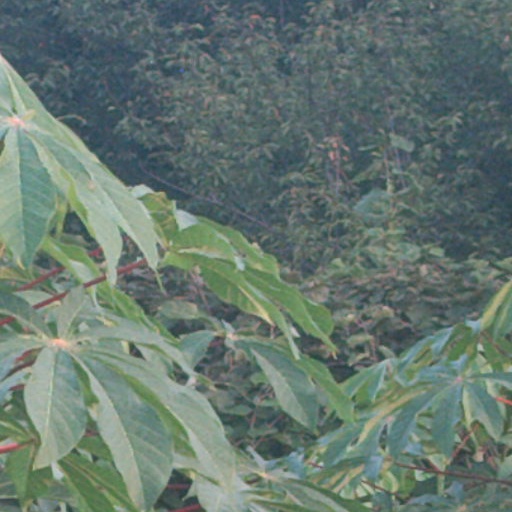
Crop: cassava